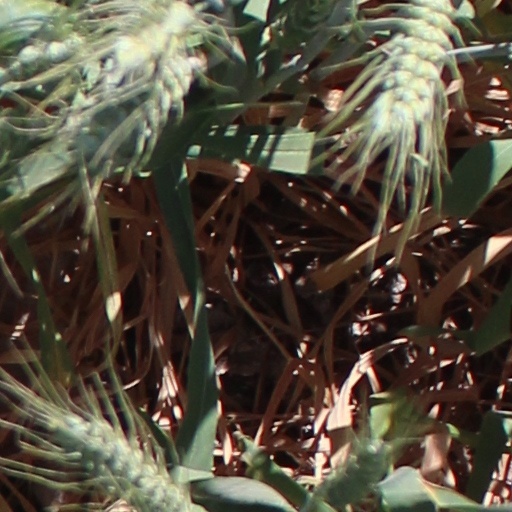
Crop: wheat